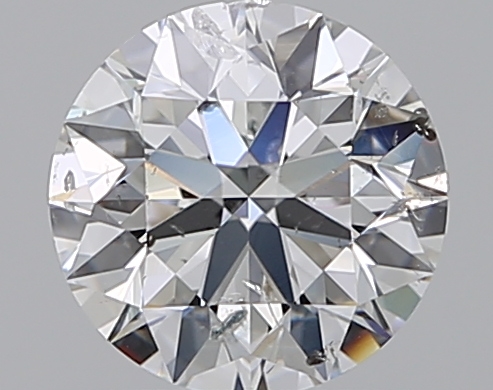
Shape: round
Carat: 1.01
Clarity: SI2
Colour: F
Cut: EX
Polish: EX
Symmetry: EX
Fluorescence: N
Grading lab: IGI
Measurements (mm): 6.38 x 6.35 x 4